Oakland California Temple

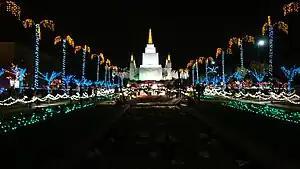
The temple grounds and Oakland California Temple at night during the Christmas season, with several plants and trees covered in Christmas lights.

Since 1978, the temple and visitors' center have hosted an annual Christmas lights display, starting with 50,000 lights and expanding to 500,000 by 1998. In addition to the lights, various displays and artwork of the birth of Jesus and the Christmas narrative are placed on the temple grounds and in the visitors' center. The displays on the temple grounds and in the visitors' center are part of a broader holiday observance at the temple.